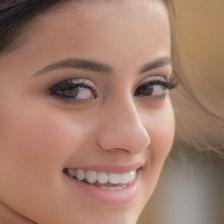
Label: faces